Fish kill

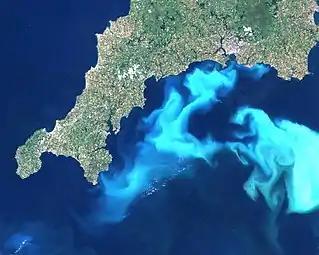
A large algae bloom off the southern coast of England in 1999

Fish are subject to various viruses, bacteria and fungi in addition to parasites such as protozoans, flukes and worms, or crustaceans. These are naturally occurring in many bodies of water, and fish that are stressed for other reasons, such as spawning or suboptimal water quality, are more susceptible. Signs of disease include sores, missing scales or lack of slime, strange growths or visible parasites, and abnormal behavior–lazy, erratic, gasping at the water surface or floating head, tail or belly up.